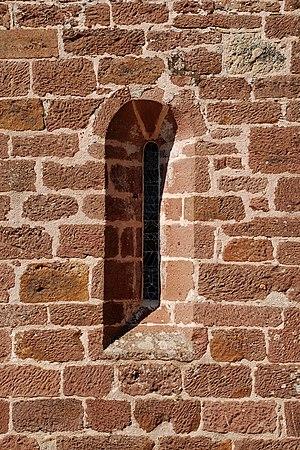
France - Languedoc - Hérault - La Tour-sur-Orb - Église Sainte-Marie de Frangouille
L'église Sainte-Marie est une église d'origine romane située à Frangouille, hameau de la commune de La Tour-sur-Orb dans le département français de l'Hérault en région Occitanie.